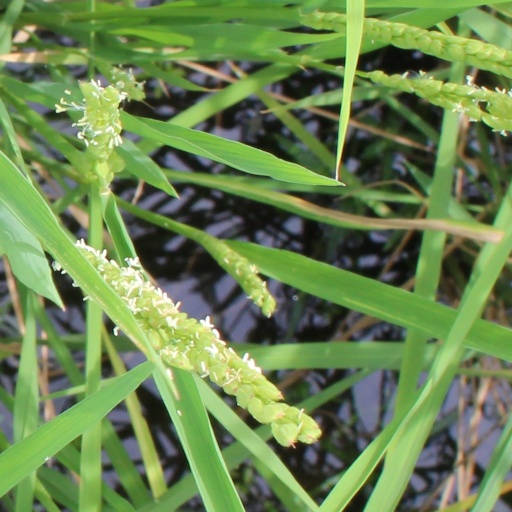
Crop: rice